Intranasal drug delivery

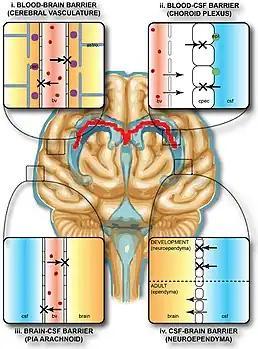
Depiction of all the different barriers in the brain. Focusing on (i), the blood brain barrier (BBB) is a highly selective membrane. It only allows passage of specific particles based on physiochemical properties.

The blood-brain barrier (BBB) is a semipermeable membrane that separates the blood from the brain’s interstitial fluid. It is formed by tight junctions between endothelial cells, astrocytes, and pericytes in the brain’s capillaries, and has high electrical resistance. The BBB is crucial for protecting the brain from pathogens and toxic substances, maintaining homeostasis, and preventing alterations to neuronal functions. However, some diseases can damage the BBB, causing leakage. Research suggests that increasing intake of vitamins and antioxidants, as well as reducing stress, can help restore the BBB. Due to its selective nature, the BBB restricts the passive diffusion of solutes, large and hydrophilic molecules, and immune factors, making it challenging to deliver pharmaceuticals directly to the brain.